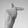
ASL letter: T